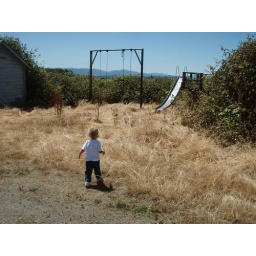
Abandoned house in field near Perrydale. I think it's been a while since a child visited this swingset.